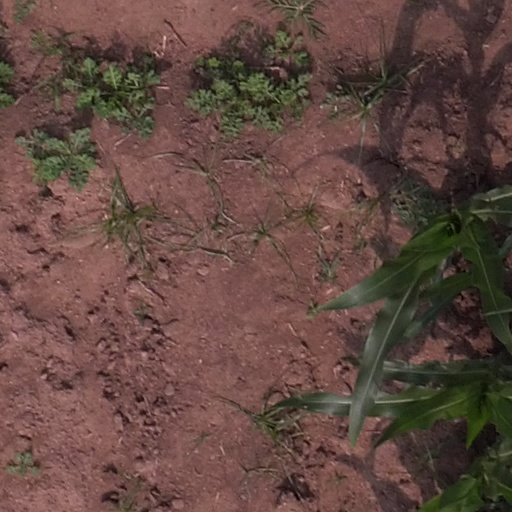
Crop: maize; corn